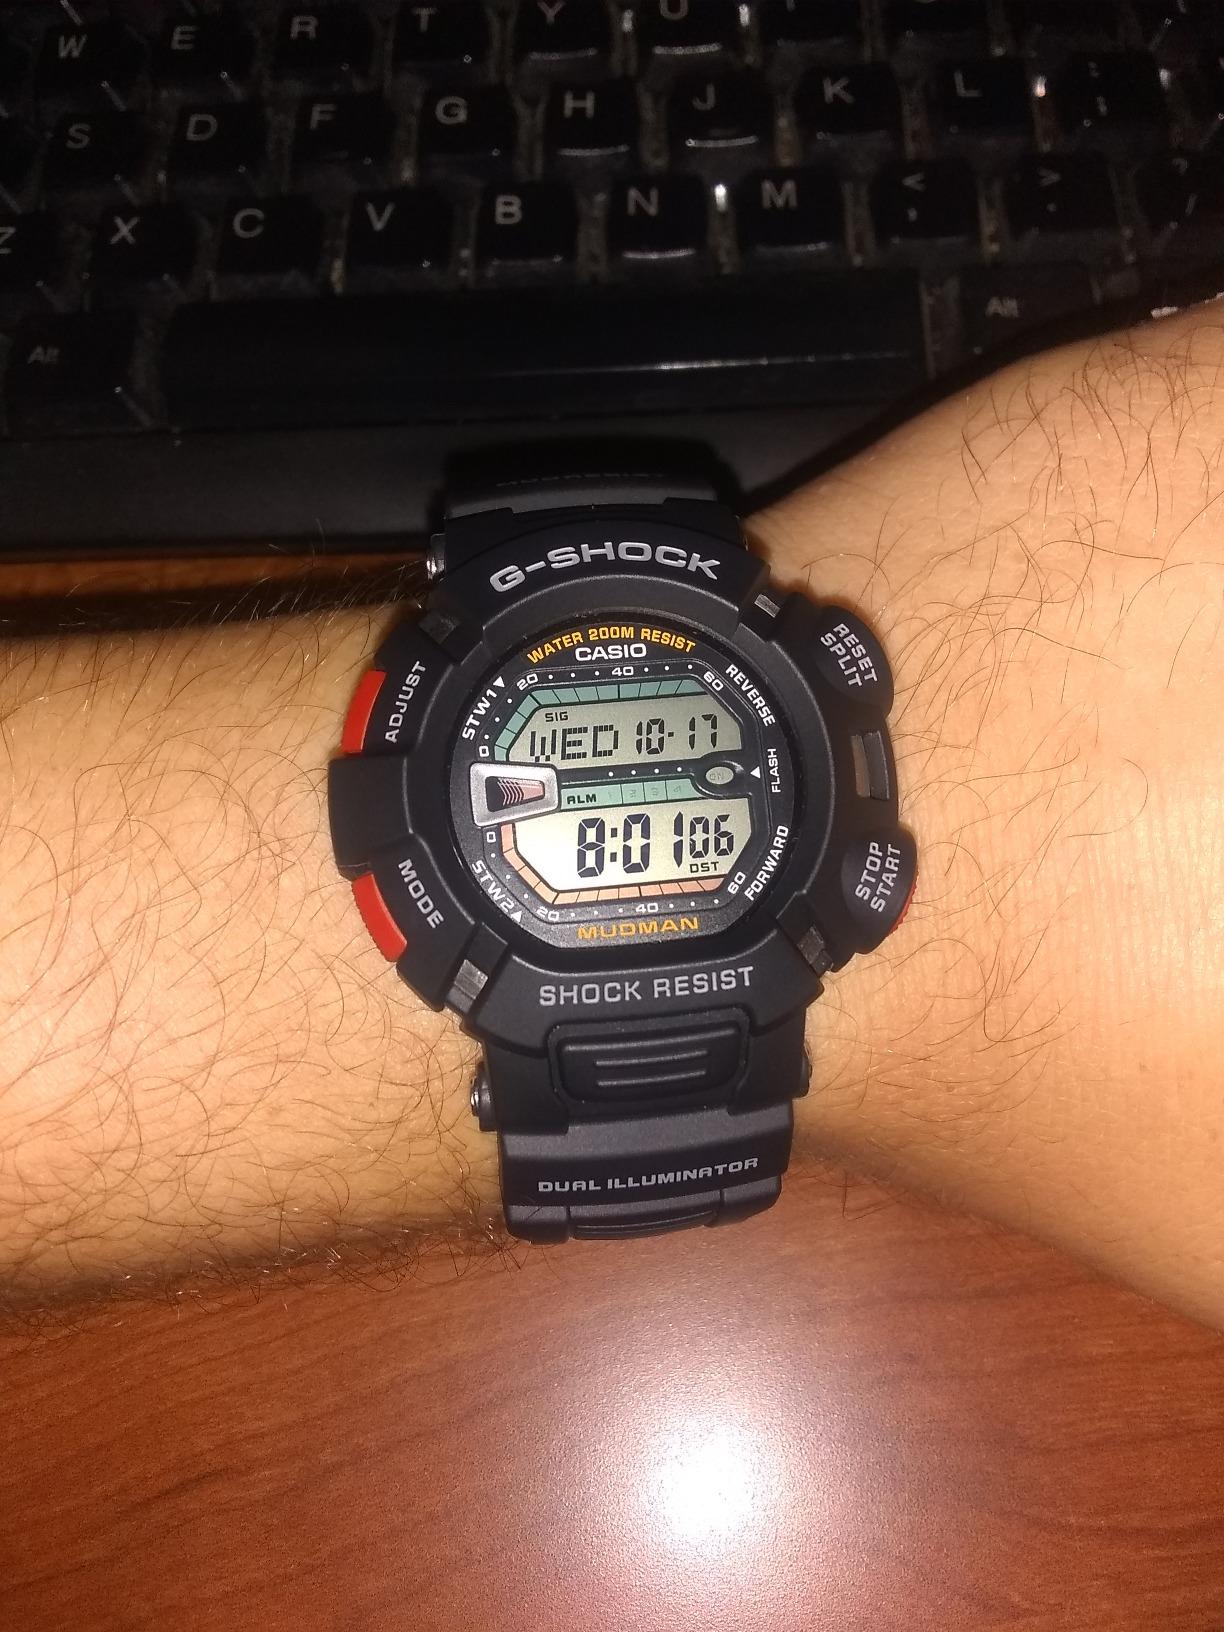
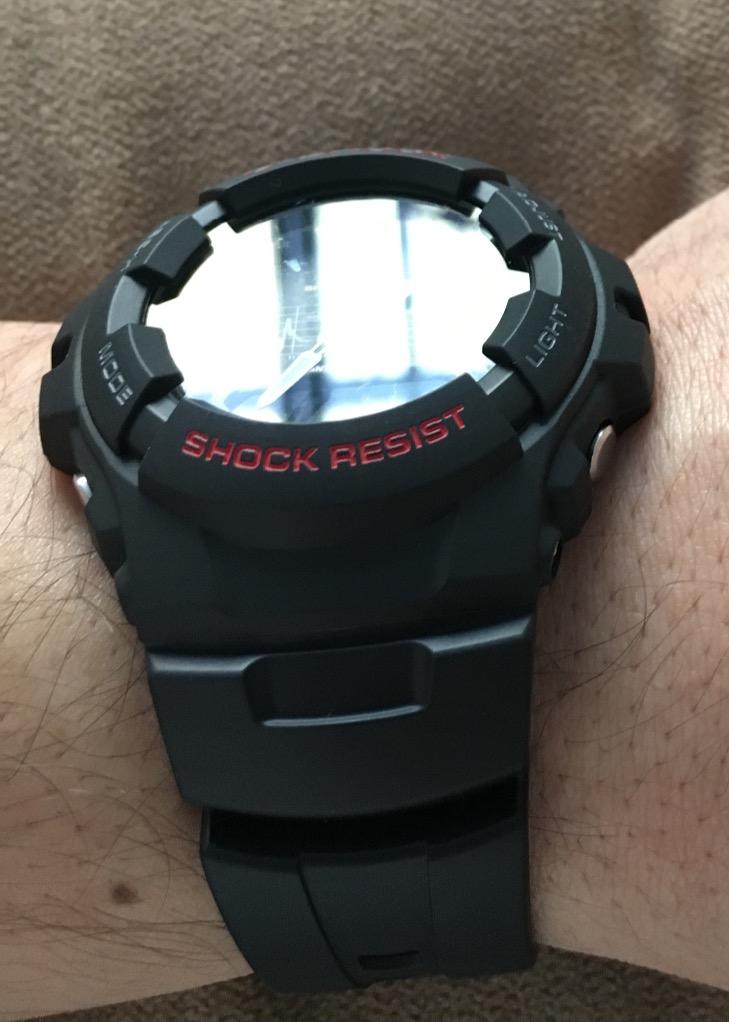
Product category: accessories_watch
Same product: no